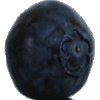
Label: Blueberry 1